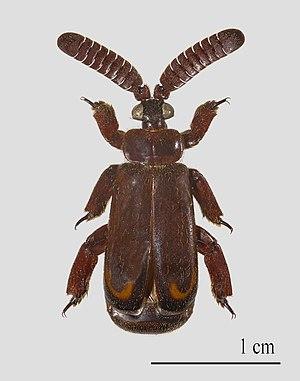
Sujet mâle. Localité: Kafue, Zambie Muséum de Toulouse
Les Paussini forment une importante tribu de coléoptères de la famille des Carabidae, sous-famille des Paussinae.
Cerapterus pilipennis est une espèce de coléoptères de la famille des Carabidae, sous-famille des Paussinae, tribu des Paussini et de la sous-tribu des Cerapterina.
Les Paussinae sont une importante sous-famille de coléoptères de la famille des Carabidae. La plupart de Paussinae sont myrmécophiles, et prédateurs des larves de fourmis et de fourmis ouvrières.
Erich Wasmann est un entomologiste autrichien, spécialiste des fourmis et des termites, et un père jésuite.